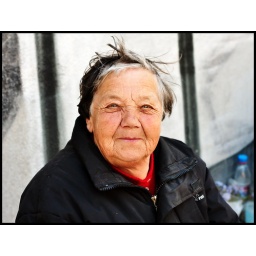
An old lady selling flowers by the bus stop.